Minos Kokkinakis

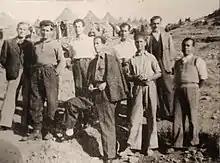
Minos Kokkinakis among other Jehovah's Witnesses in exile at Makronisos during 1949-1950. (He is fourth from the left.)

In 1938 he was the first Witness in Greece to be arrested for violating the law against proselytism which the government of dictator Ioannis Metaxas had just enacted under pressure from the Greek Orthodox Church.